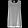
Label: Shirt